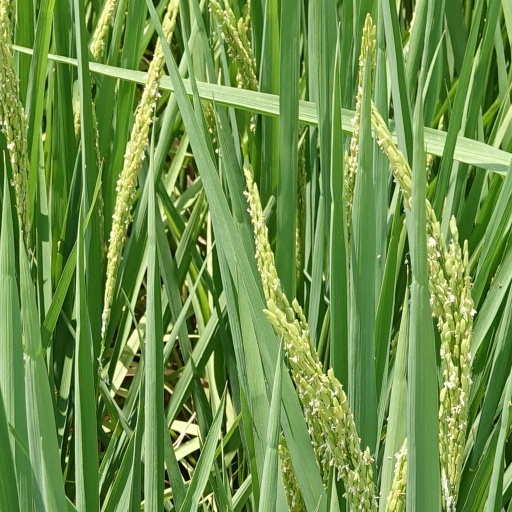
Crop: rice